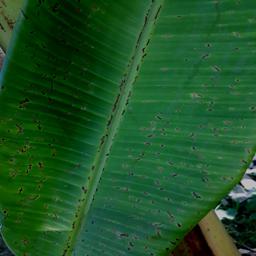
Label: BLACK SIGATOKA